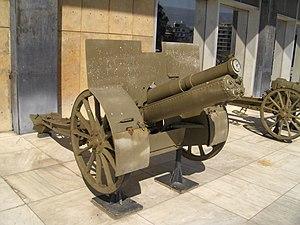
La participation de la Grèce dans les guerres balkaniques est un épisode de l'histoire de la Grèce moderne. Les guerres balkaniques, qui se déroulèrent en deux temps dans les années 1912-1913, permirent au Royaume de Grèce une grande expansion territoriale grâce à ses victoires.